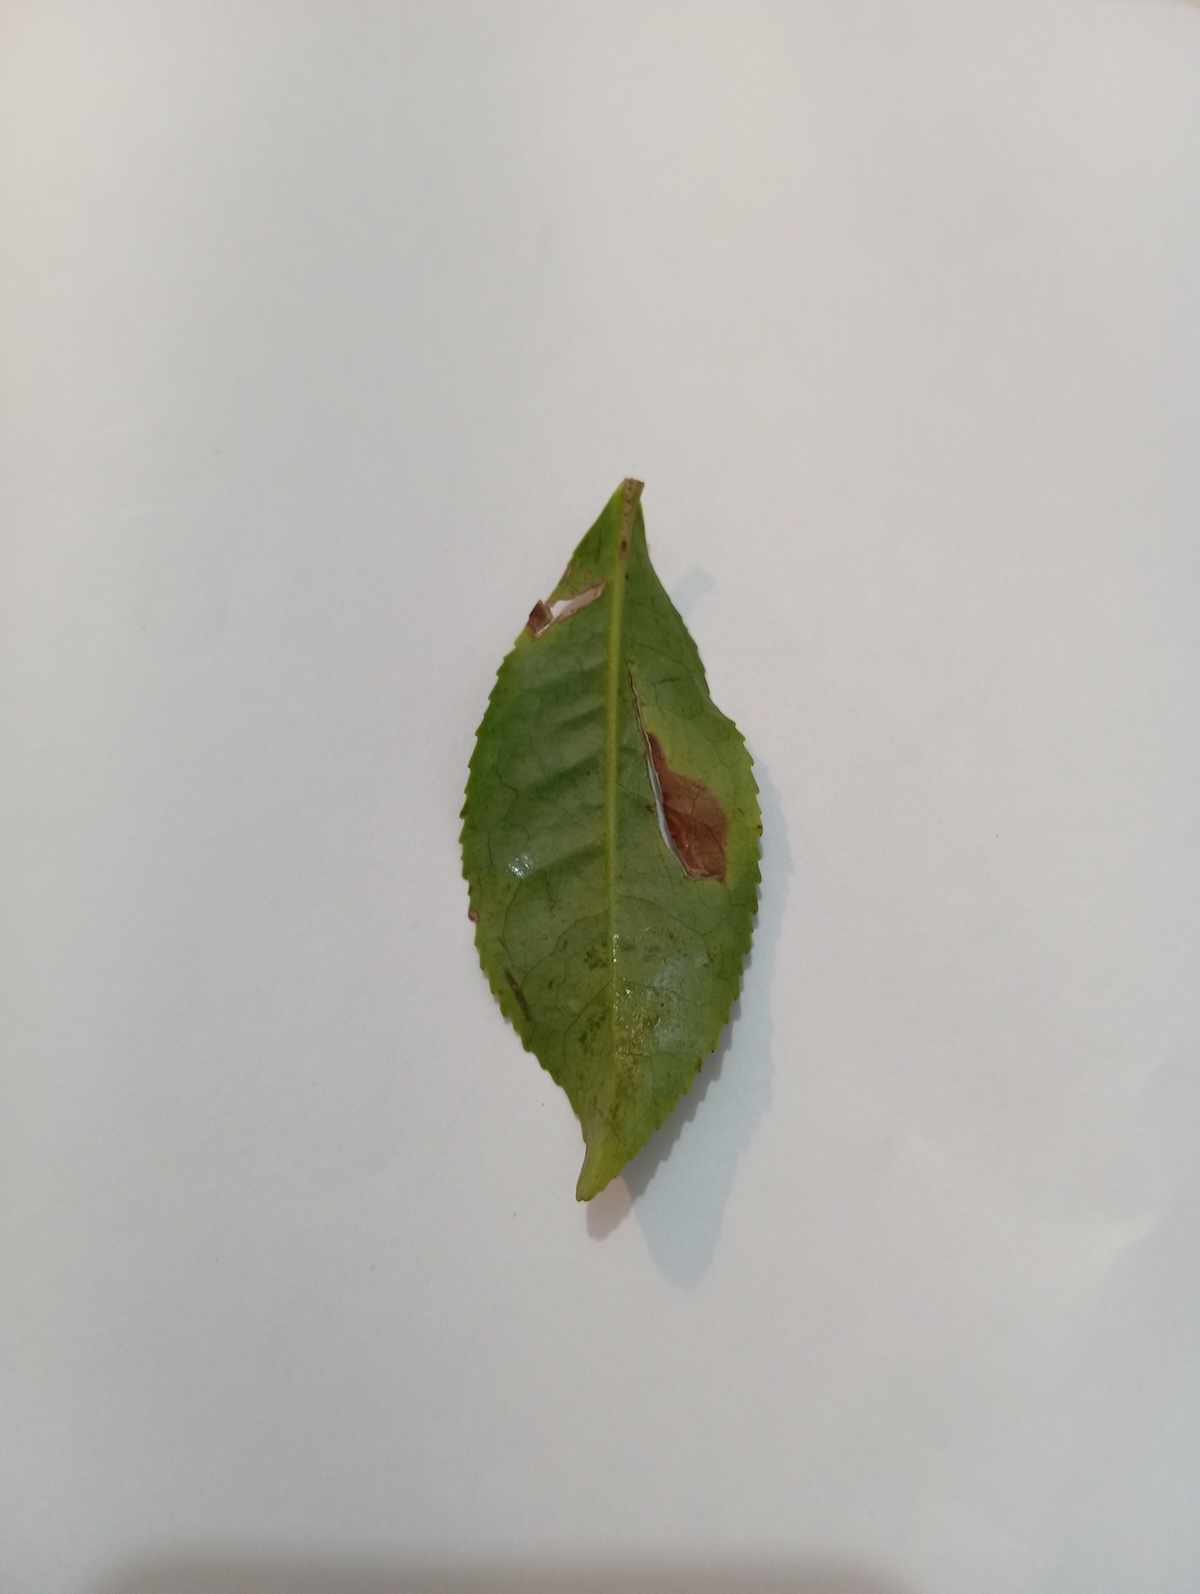
Label: Gray Blight